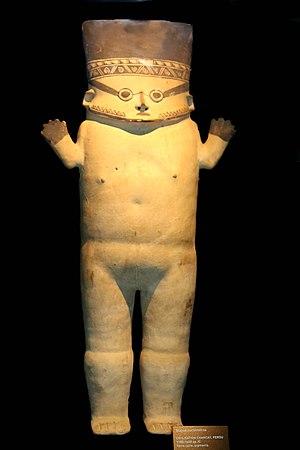
Musée des arts africains, océaniens et amérindiens à la Vieille Charité de Marseille, salle Océanie et Amériques